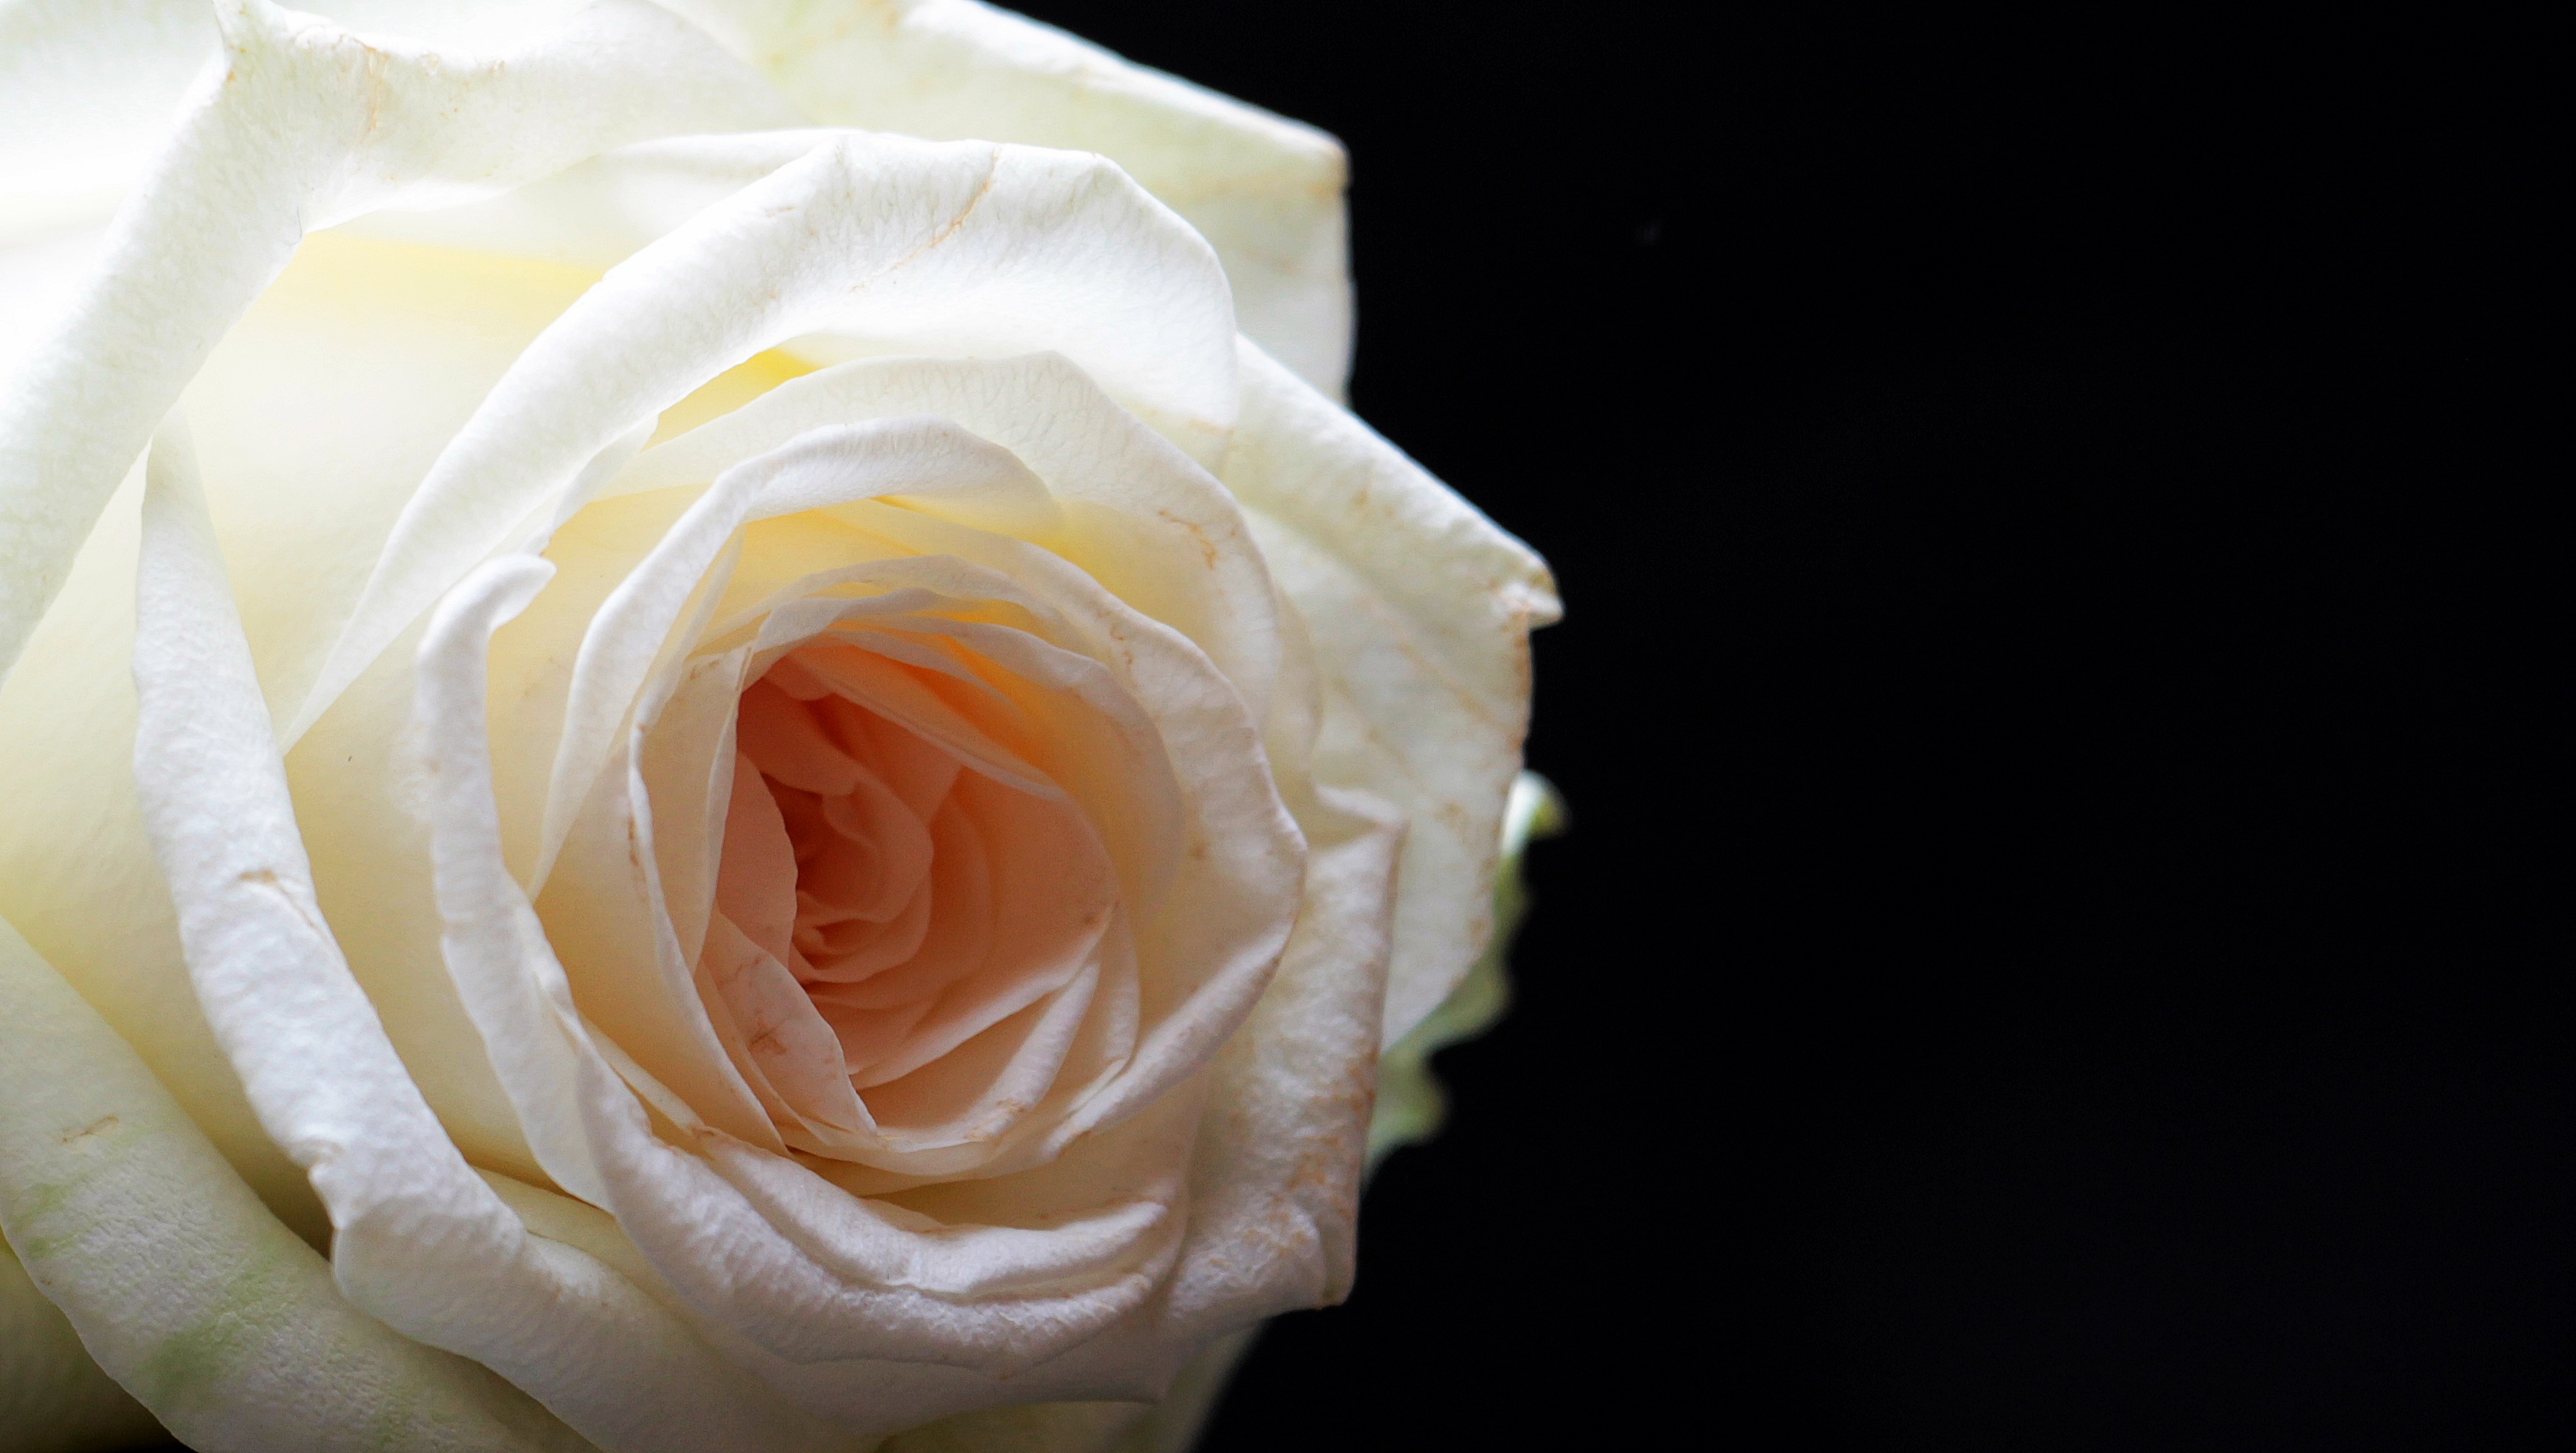
blossom, plant, white, flower, petal, bloom, love, rose, black, yellow, pink, close, white flower, close up, floral greeting, background, meditation, postcard, greeting card, emotion, rose bloom, wellness, macro photography, white blossom, white rose, black background, flowering plant, garden roses, rose family, floral card, plant stem, land plant